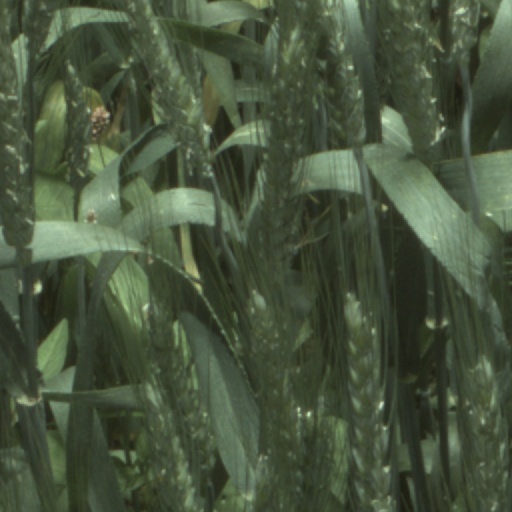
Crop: wheat